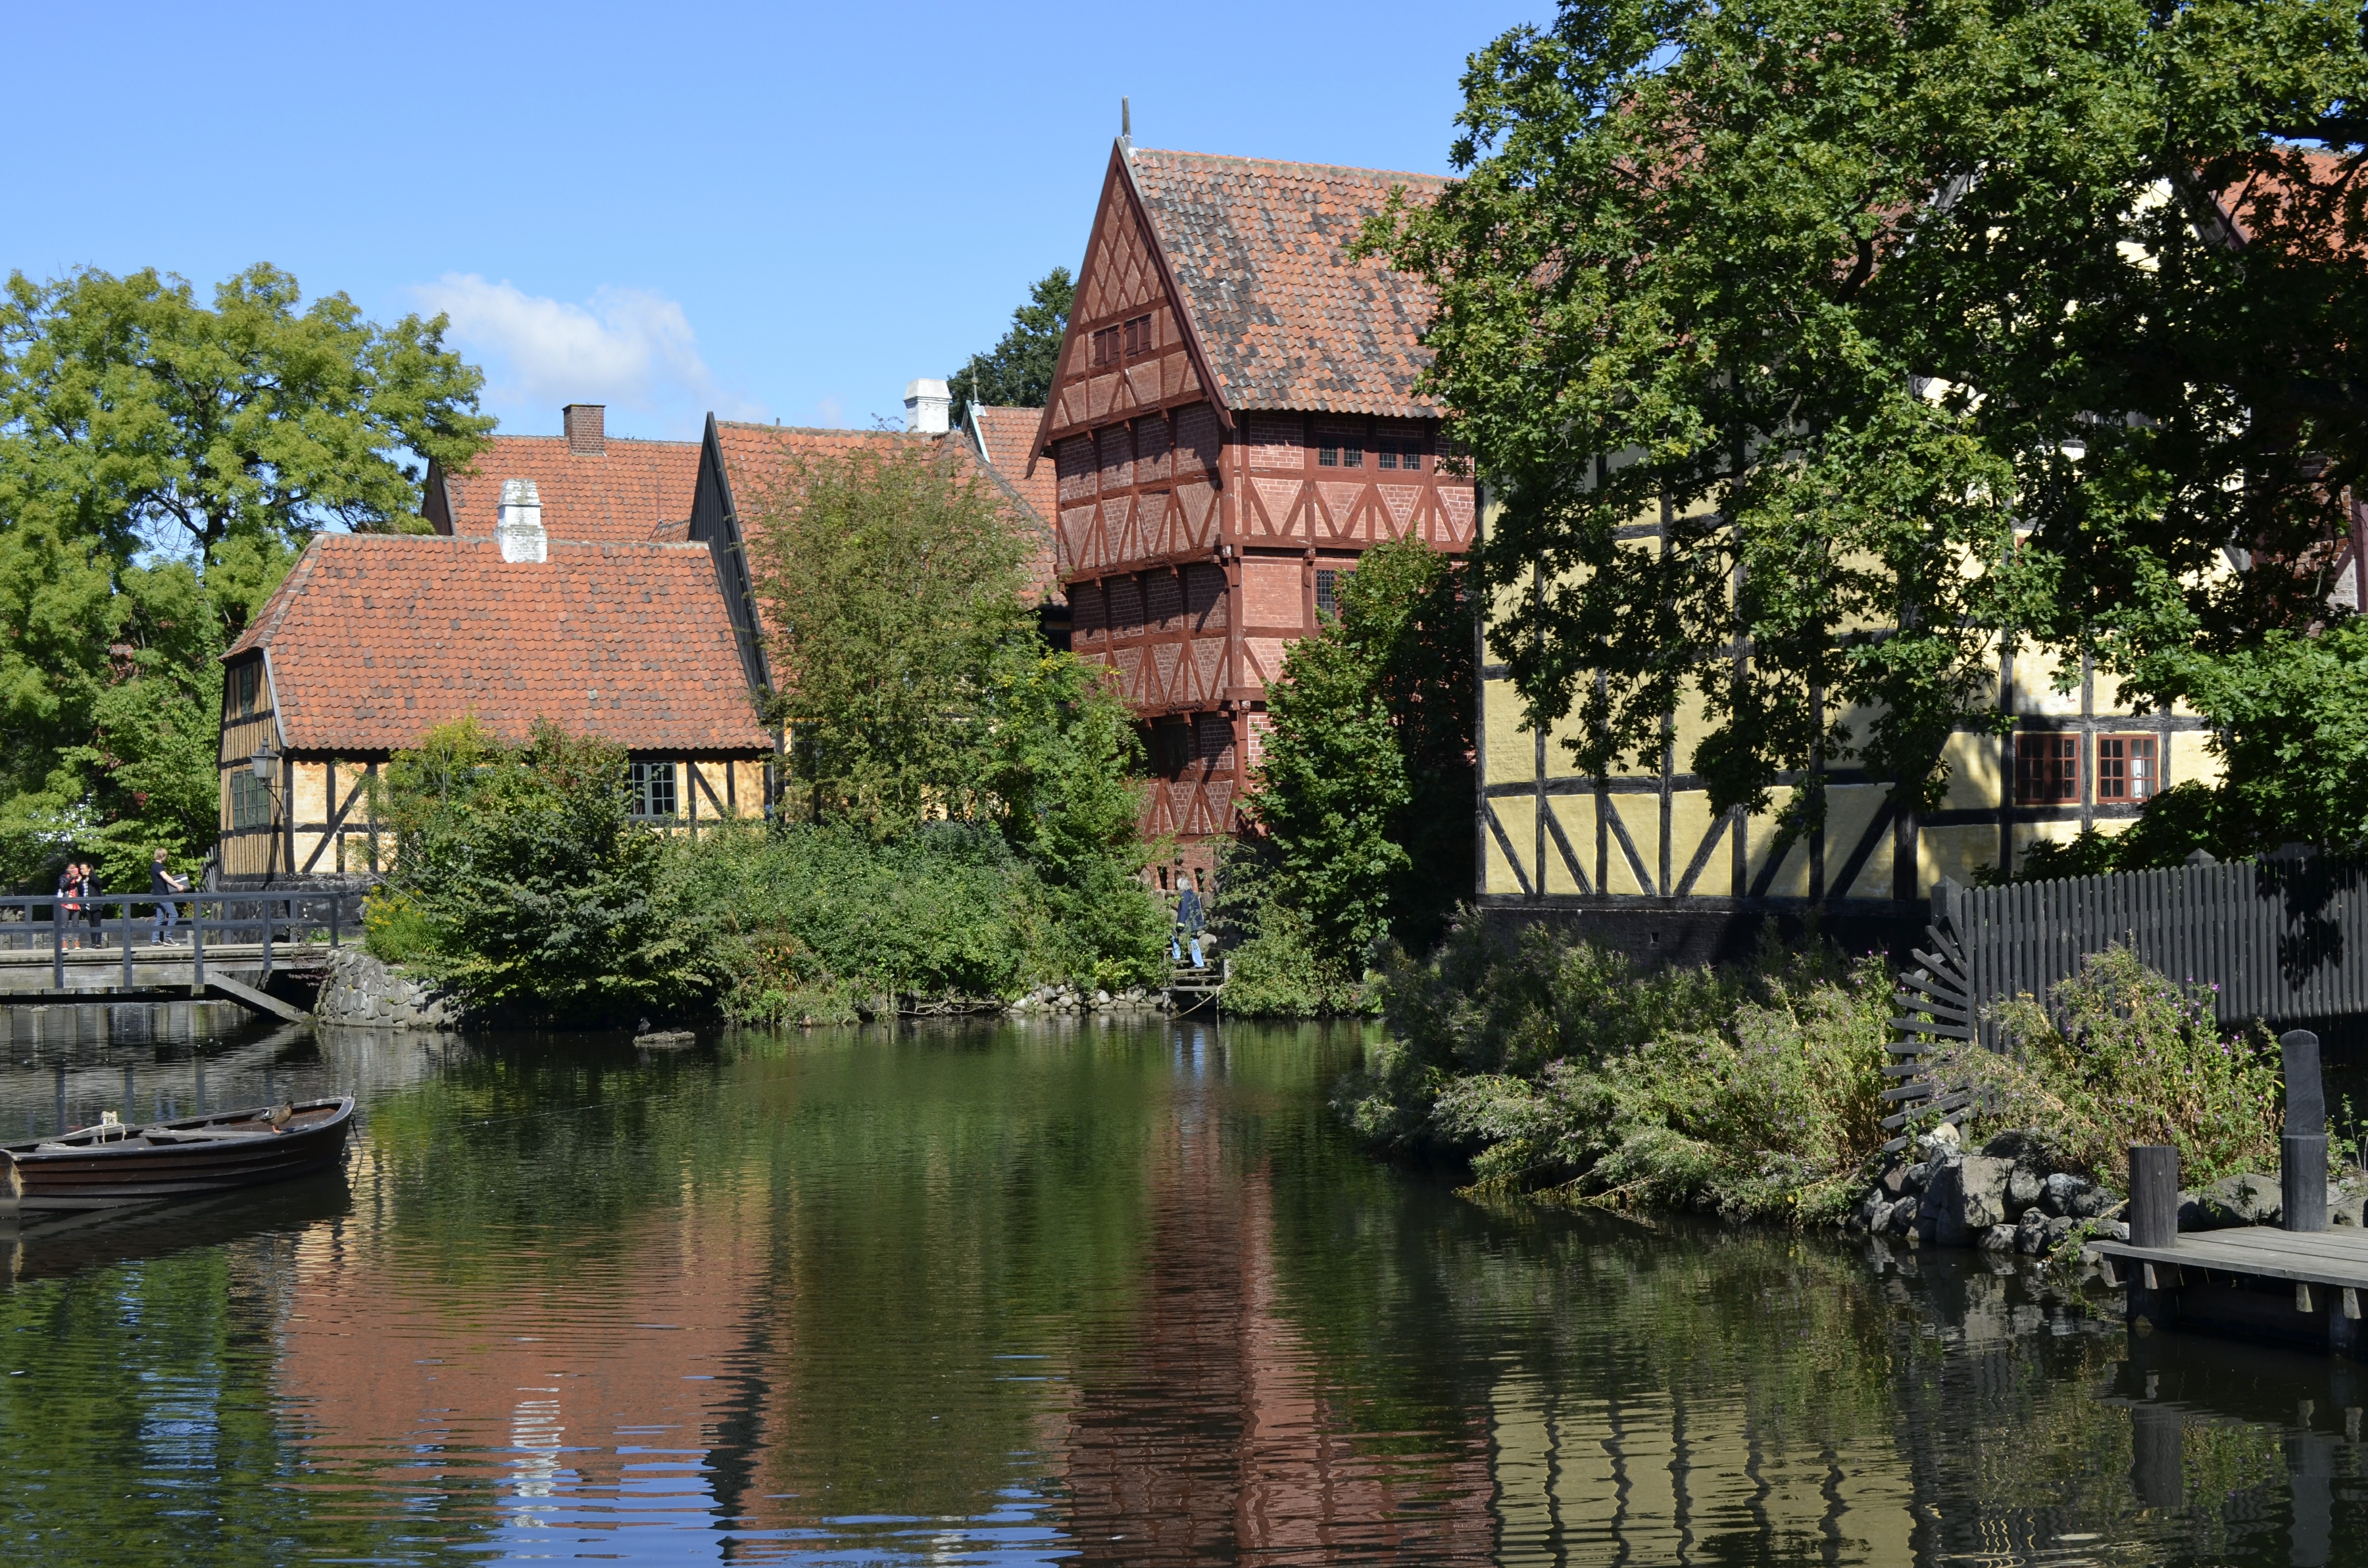
house, flower, building, chateau, river, canal, village, museum, cottage, garden, tourism, waterway, denmark, history, estate, moat, open air museum, nearby attraction, the old city, aarhus, jutland, municipality museum, denmark's history, urban culture, water castle